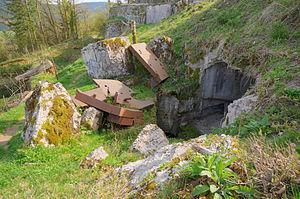
Le fort du Parmont a été construit entre 1874 et 1876. C'est un ouvrage faisant partie des fortifications de l'Est de la France du type Séré de Rivières. Il est situé dans la commune de Remiremont et fait partie du rideau défensif de la Haute Moselle.